Memphis Fire Services

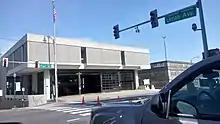
Former Fire Station 5, which housed the headquarters of the fire department until fall 2021

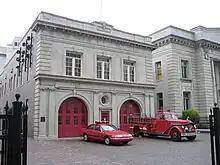
Memphis Fire Station 1, a museum

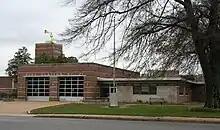
Memphis Fire Station 21, an example of a modern station

Memphis Fire Department provides fire protection and emergency medical services to the city of Memphis, Tennessee.